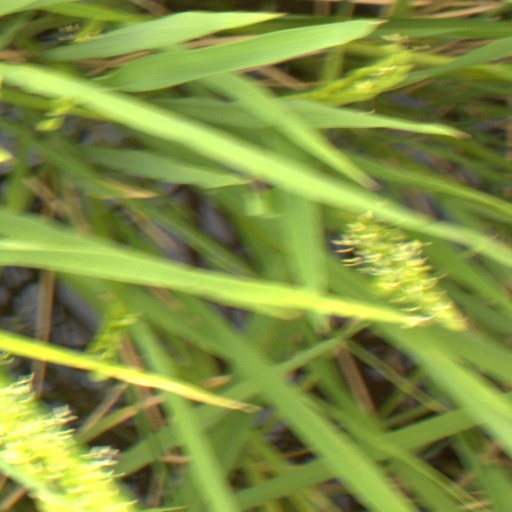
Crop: rice